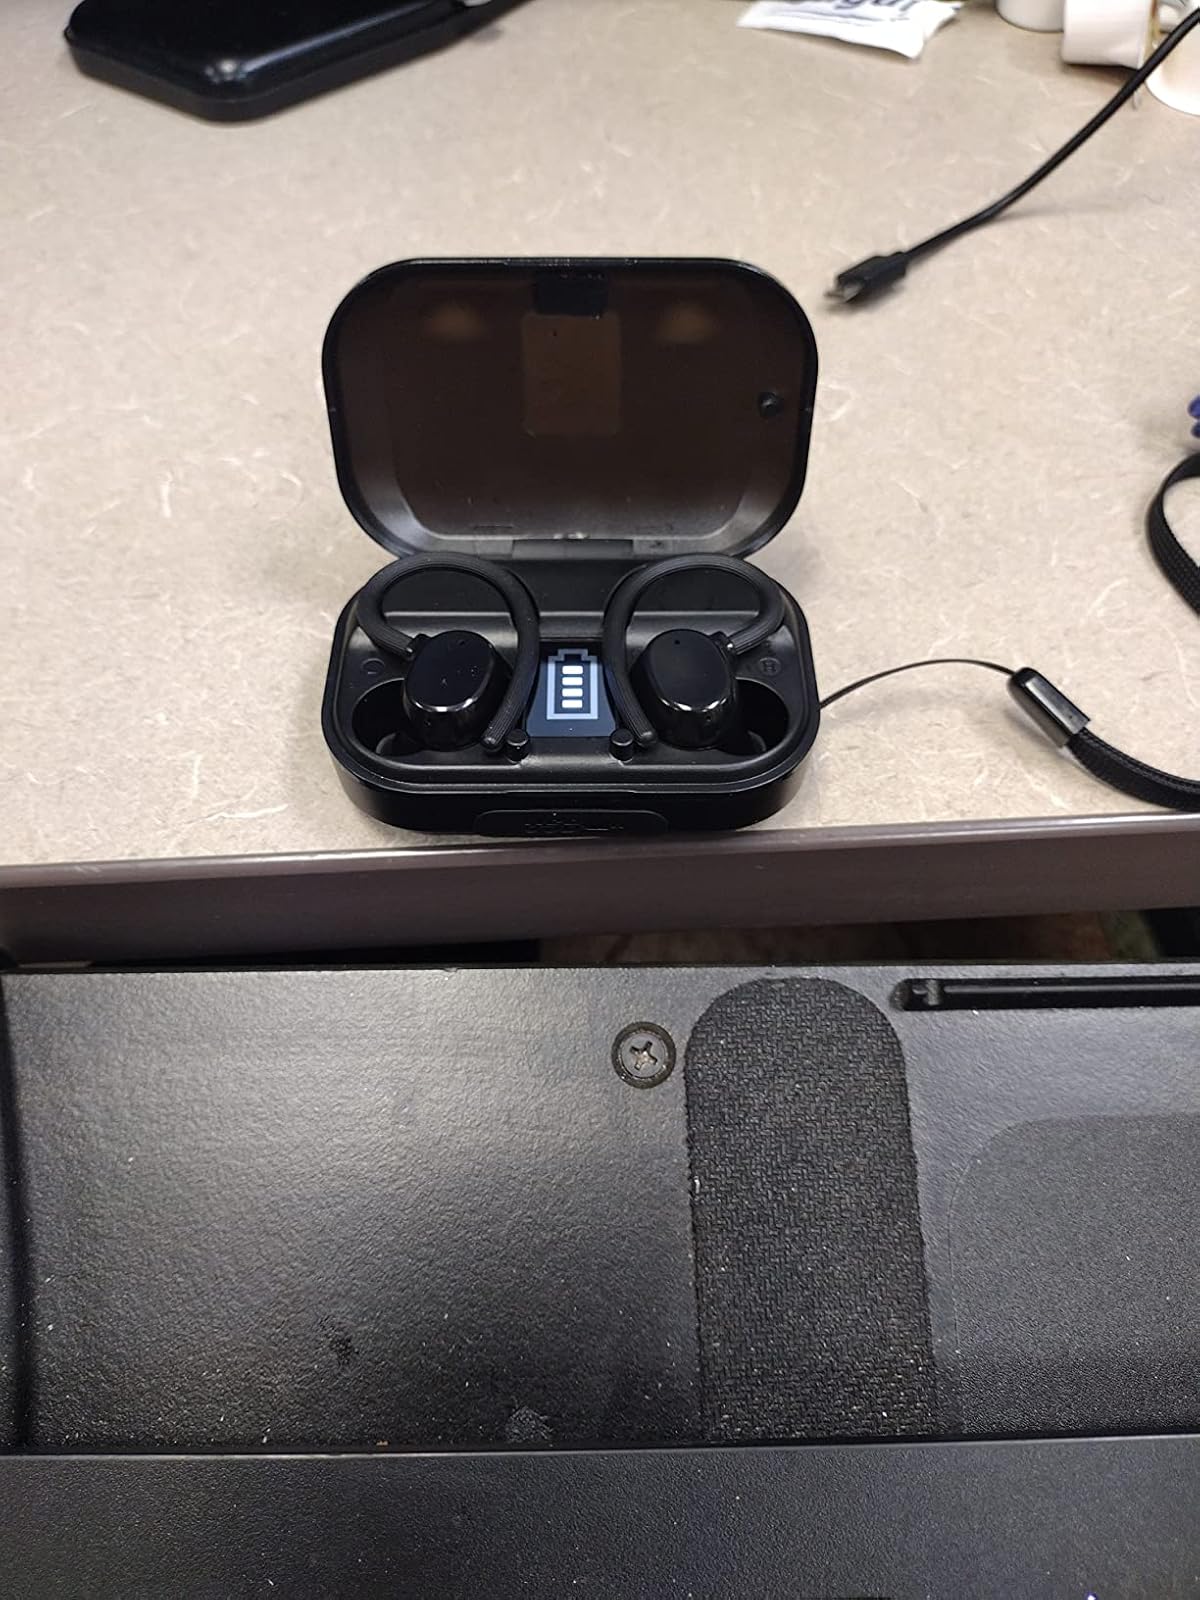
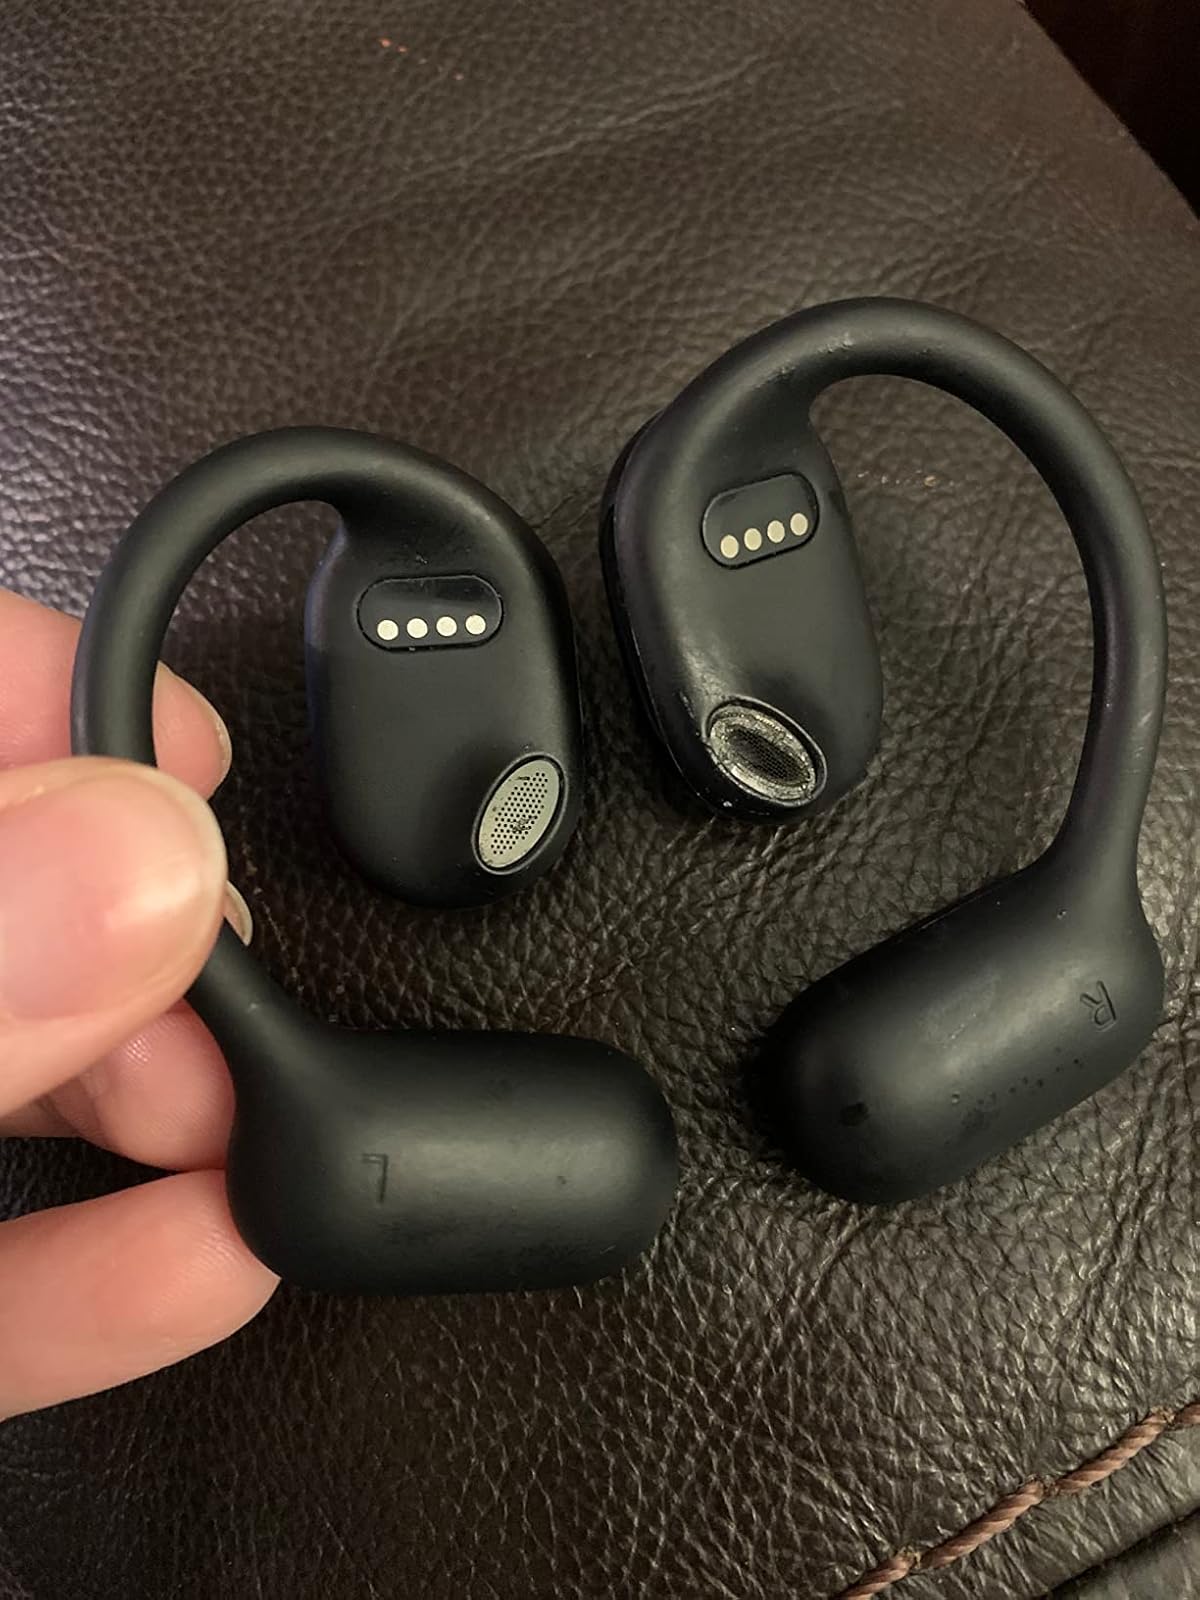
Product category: earbuds
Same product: no